List of measuring instruments

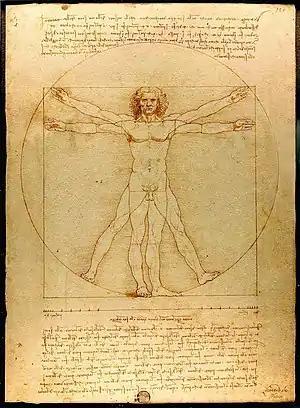
Vitruvian Man by Leonardo da Vinci, Gallerie dell'Accademia, Venice (1485-90)

This could include chemical substances, rays of any kind, elementary particles, and quasiparticles. Many measurement devices outside this section may be used or at least become part of an identification process.